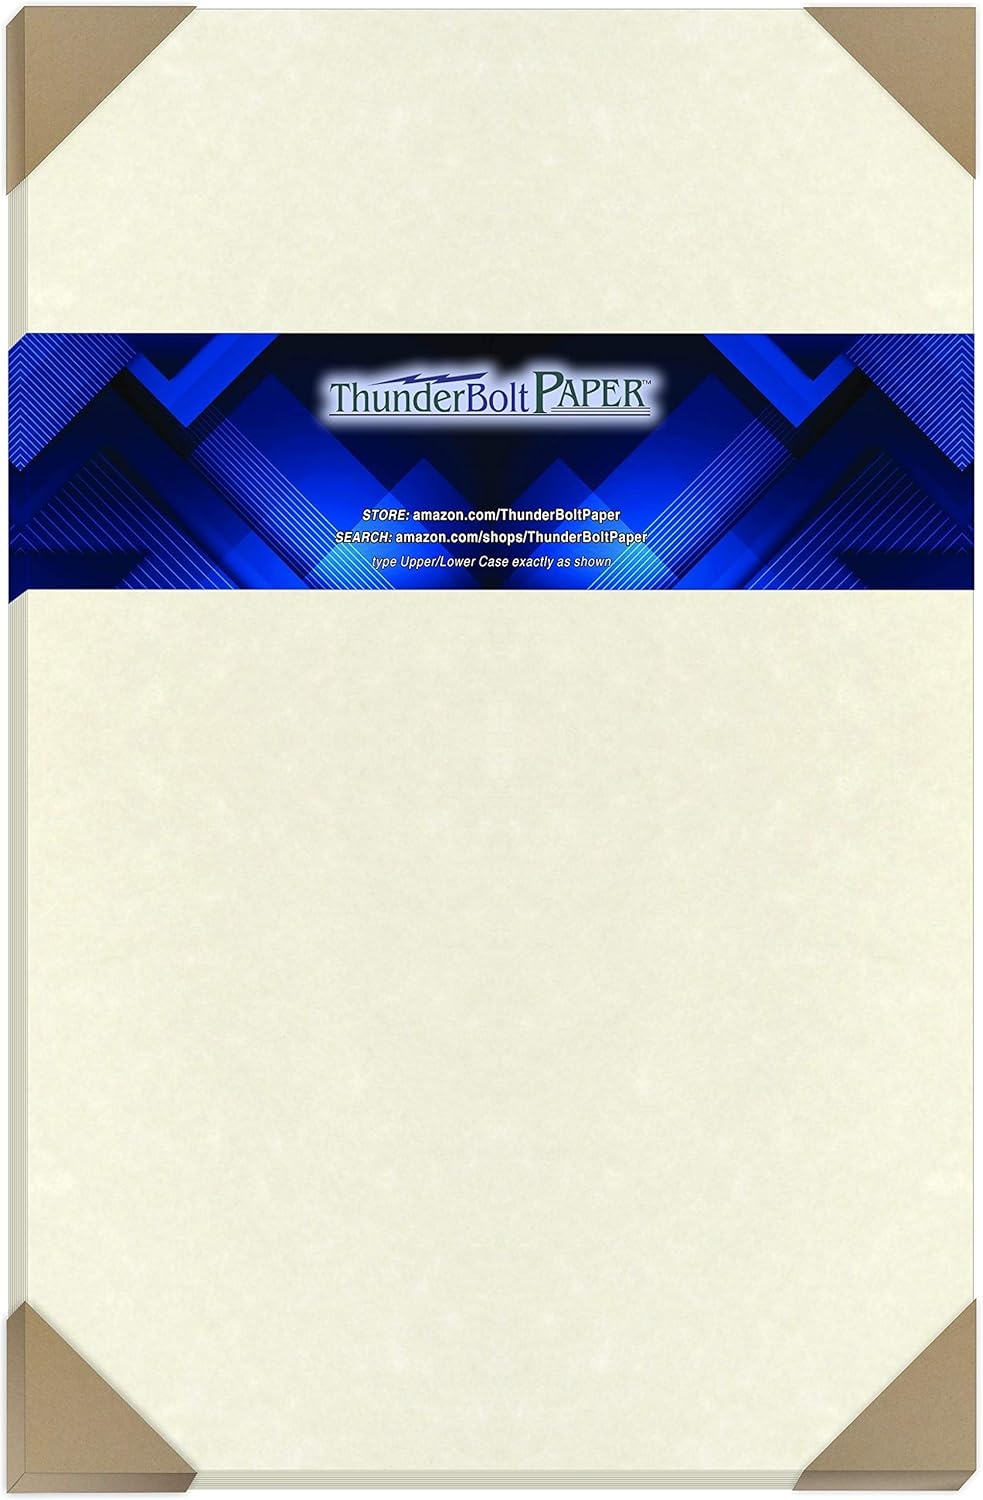
25 White Parchment 65lb Cover Weight Paper 11 X 17 Inches Cardstock Colored Sheets Tabloid|Ledger Size -Printable Old Parchment Semblance
Overview Brand : ThunderBolt Paper Color : Soft Natural White Material : Paper Sheet Size : 11 X 17 Inches Paper Finish : Smooth About this item 65 lb/pound cardstock: Double the thickness of copy paper, 176 gsm, .010" caliper, easy printing. Soft natural white color: Subtle darker and lighter tones create an elegant, timeless look. Eco-friendly materials: Made with 30% post-consumer waste, acid-free, and lignin-free. Artists & Crafters: Ideal for invitations, scrapbooking, and DIY vintage-style projects. Ideal for business use: Perfect for certificates, menus, and professional presentations.
Brand: ThunderBoltPaper
Category: Arts & Entertainment > Hobbies & Creative Arts > Arts & Crafts > Art & Crafting Materials > Art & Craft Paper